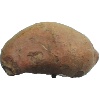
Label: Potato Sweet 1